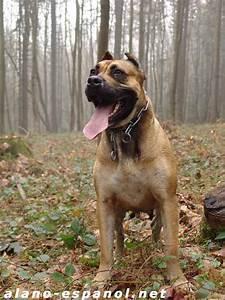
dog